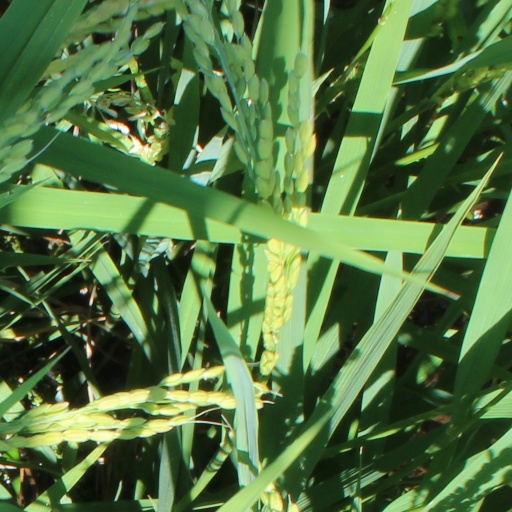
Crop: rice